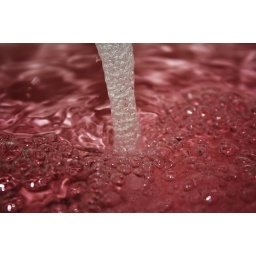
pink in the water